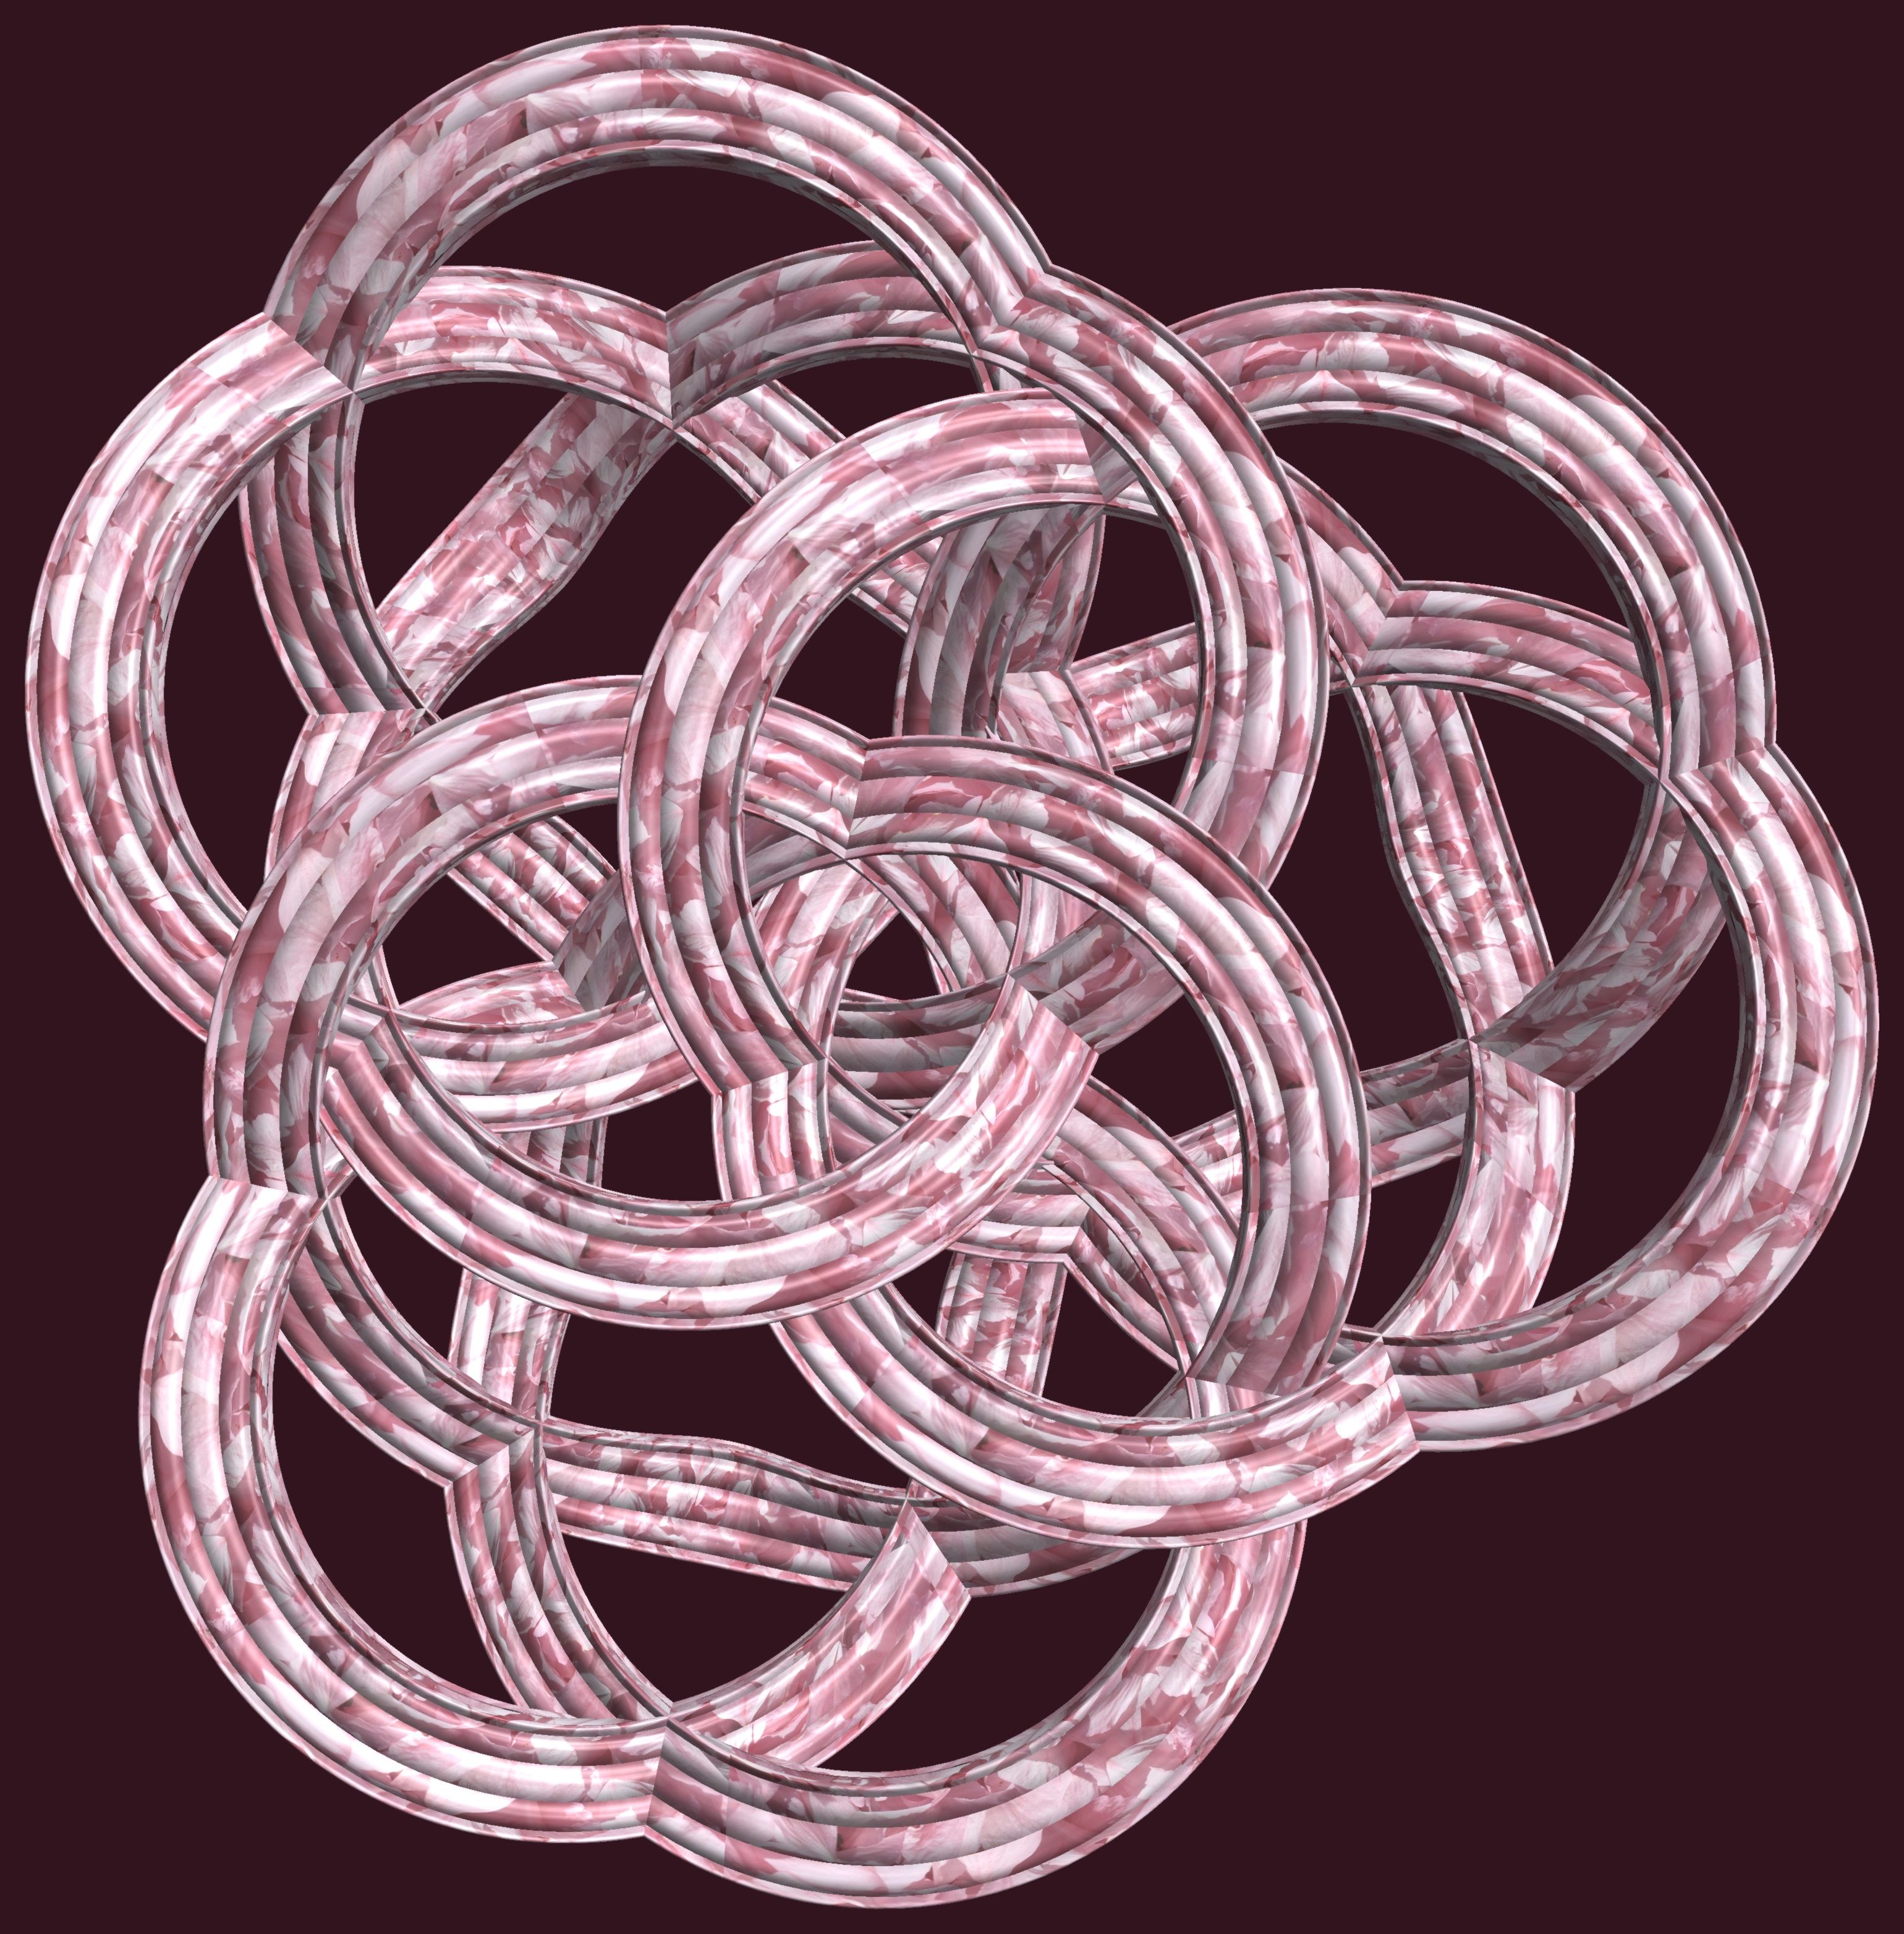
structure, texture, spiral, chain, pattern, metal, circle, jewellery, font, figure, design, symmetry, 3d, graphic, rings, torus, mathematica, cg, parametricplot3d, code, program, algorithm, abstruct, mapping, lissajous